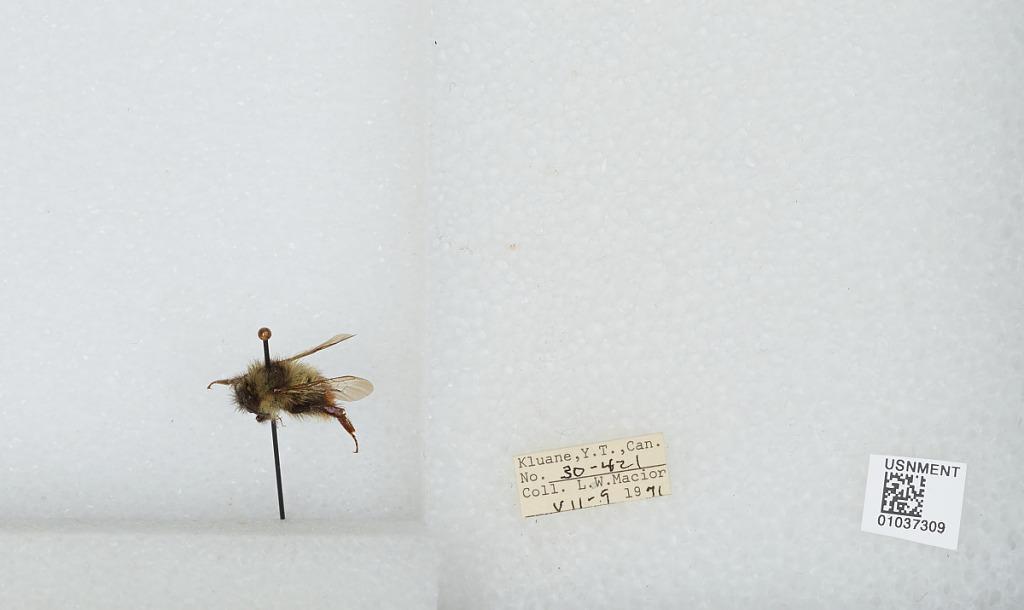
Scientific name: Bombus (Pyrobombus) mixtus Cresson
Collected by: L. Macior
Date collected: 1971-7-9
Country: Canada
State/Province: Yukon Territory
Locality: Kluane
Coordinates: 60.75, -139.5